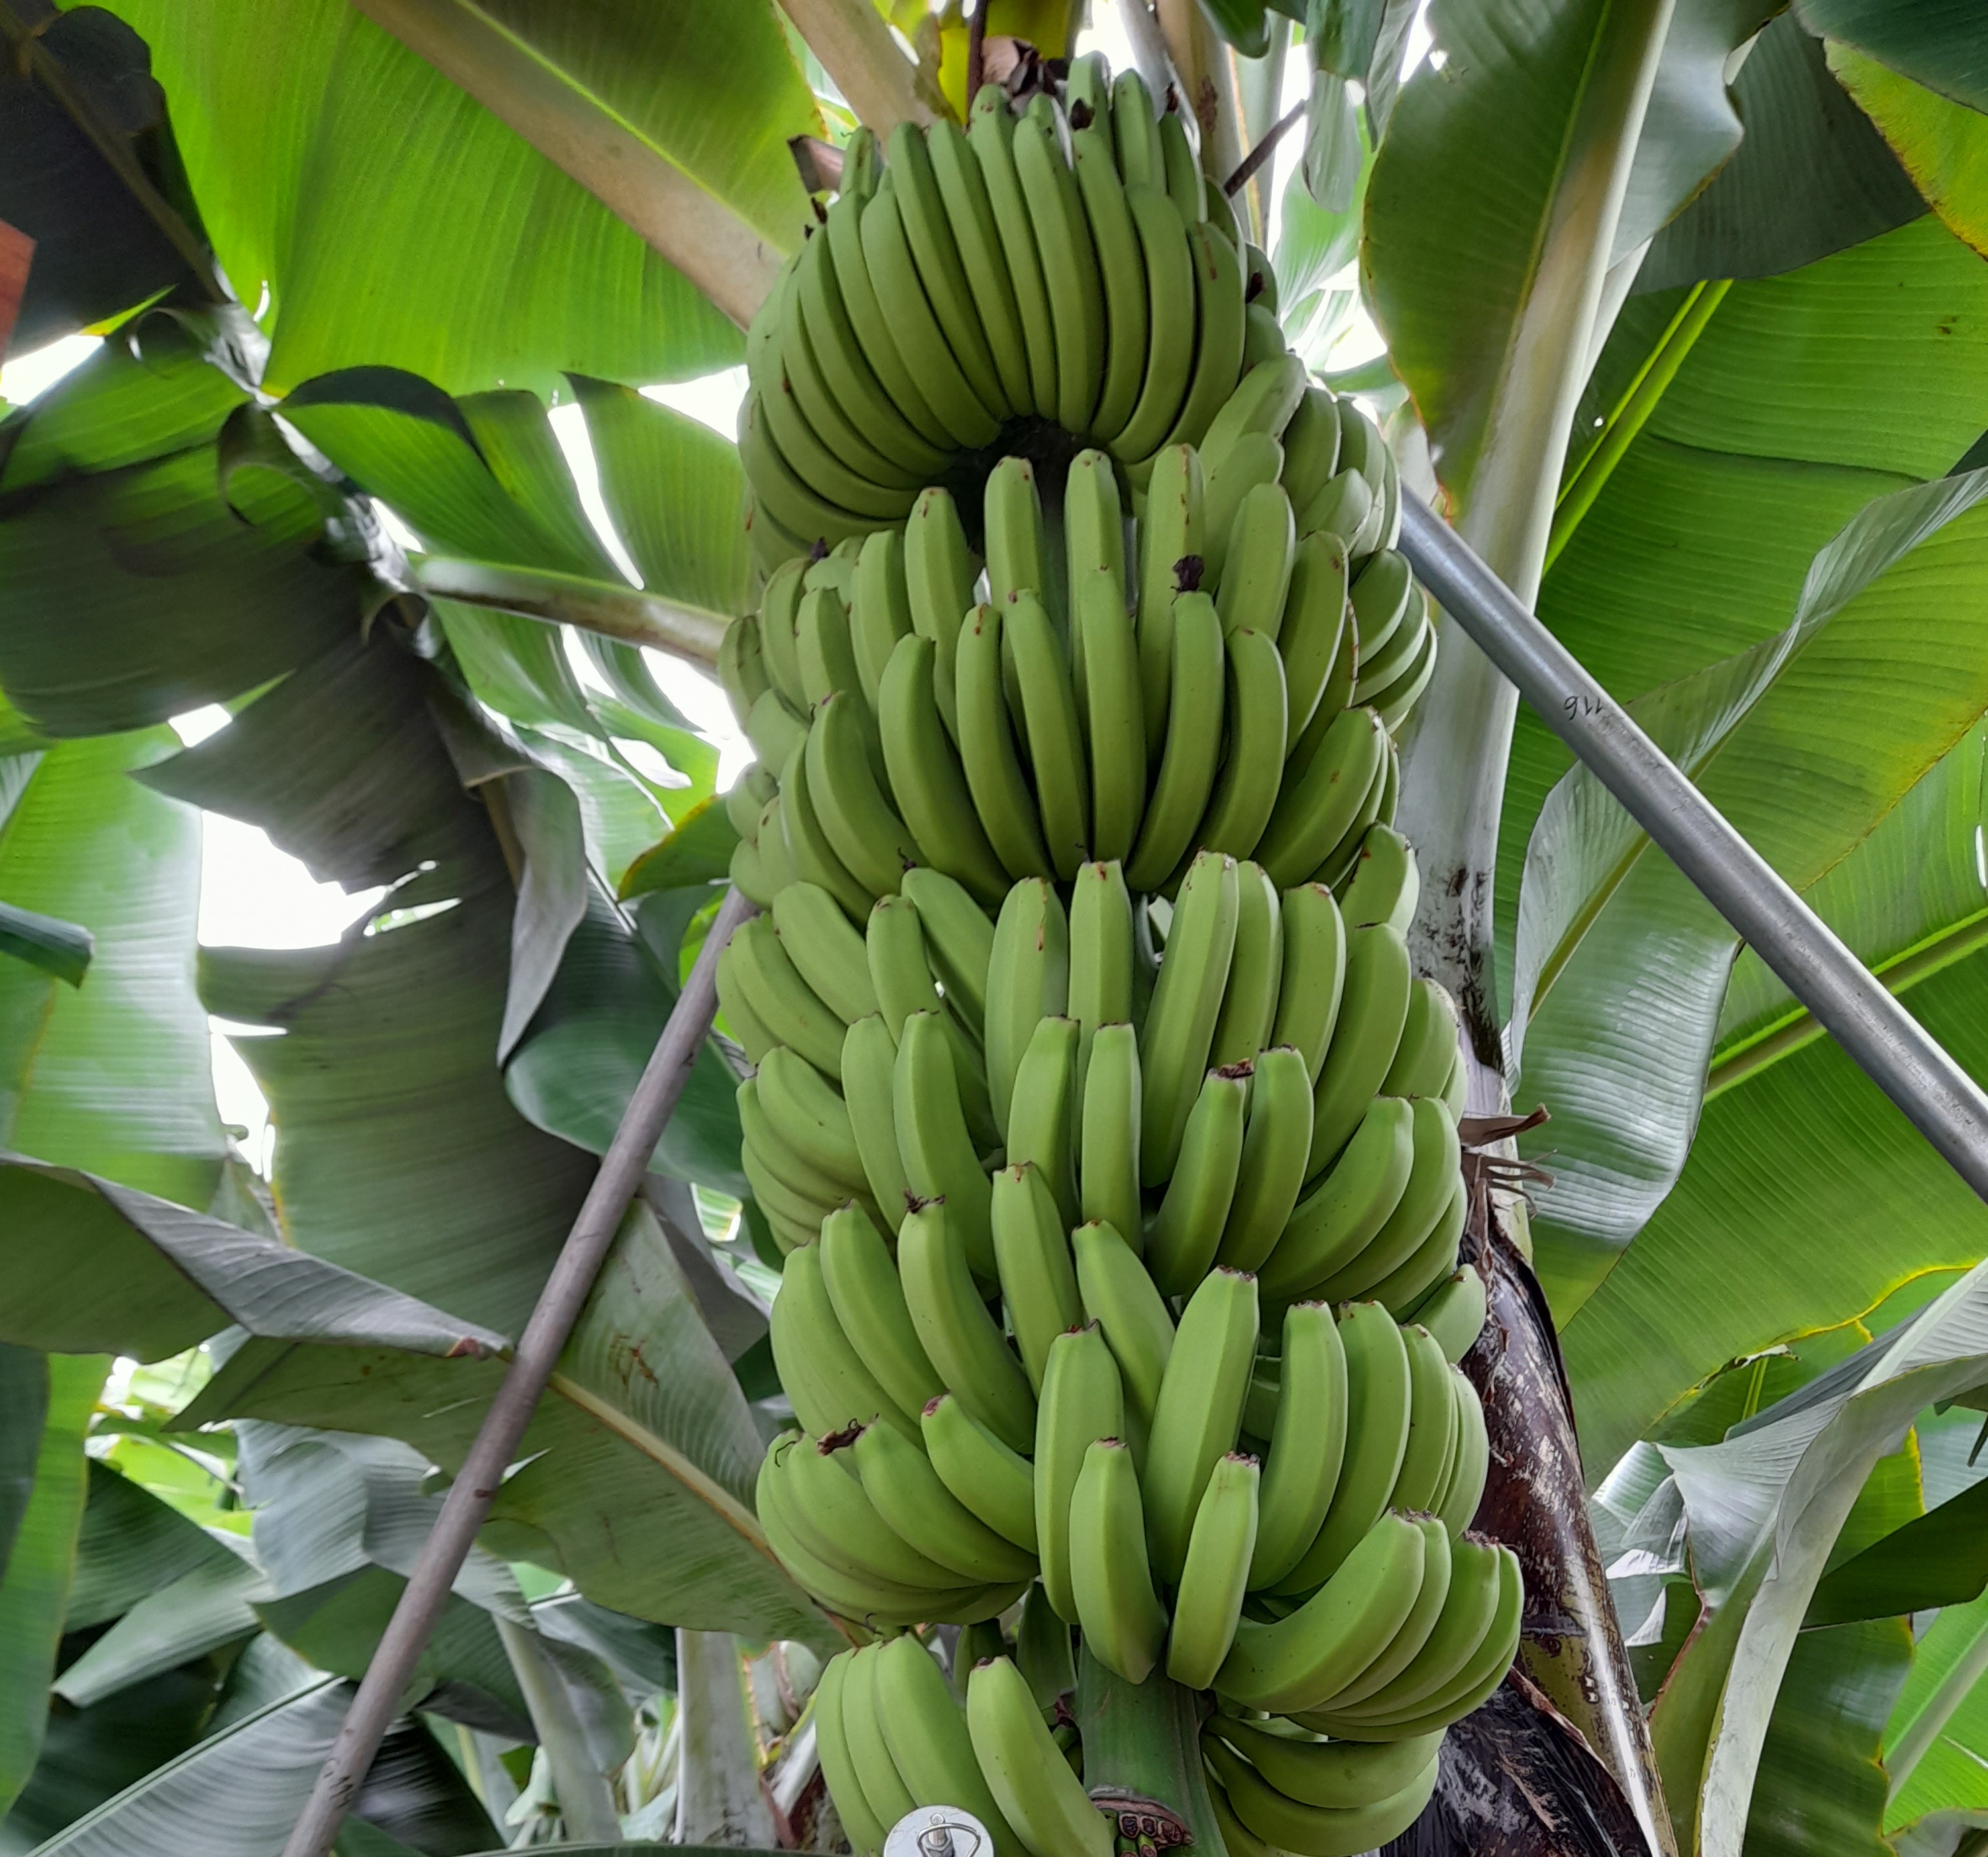
Label: Keep